Greatham, County Durham

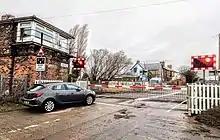
Greatham signal box, Greatham 2019.

There is a long history of salt works nearby, but this declined in the 18th and 19th centuries. In the middle of the 20th century, Cerebos salt works had a factory there, which was later taken over by Sharwood's. The factory has now closed and has been demolished. The site now consists of large areas of hardstanding and rubble.